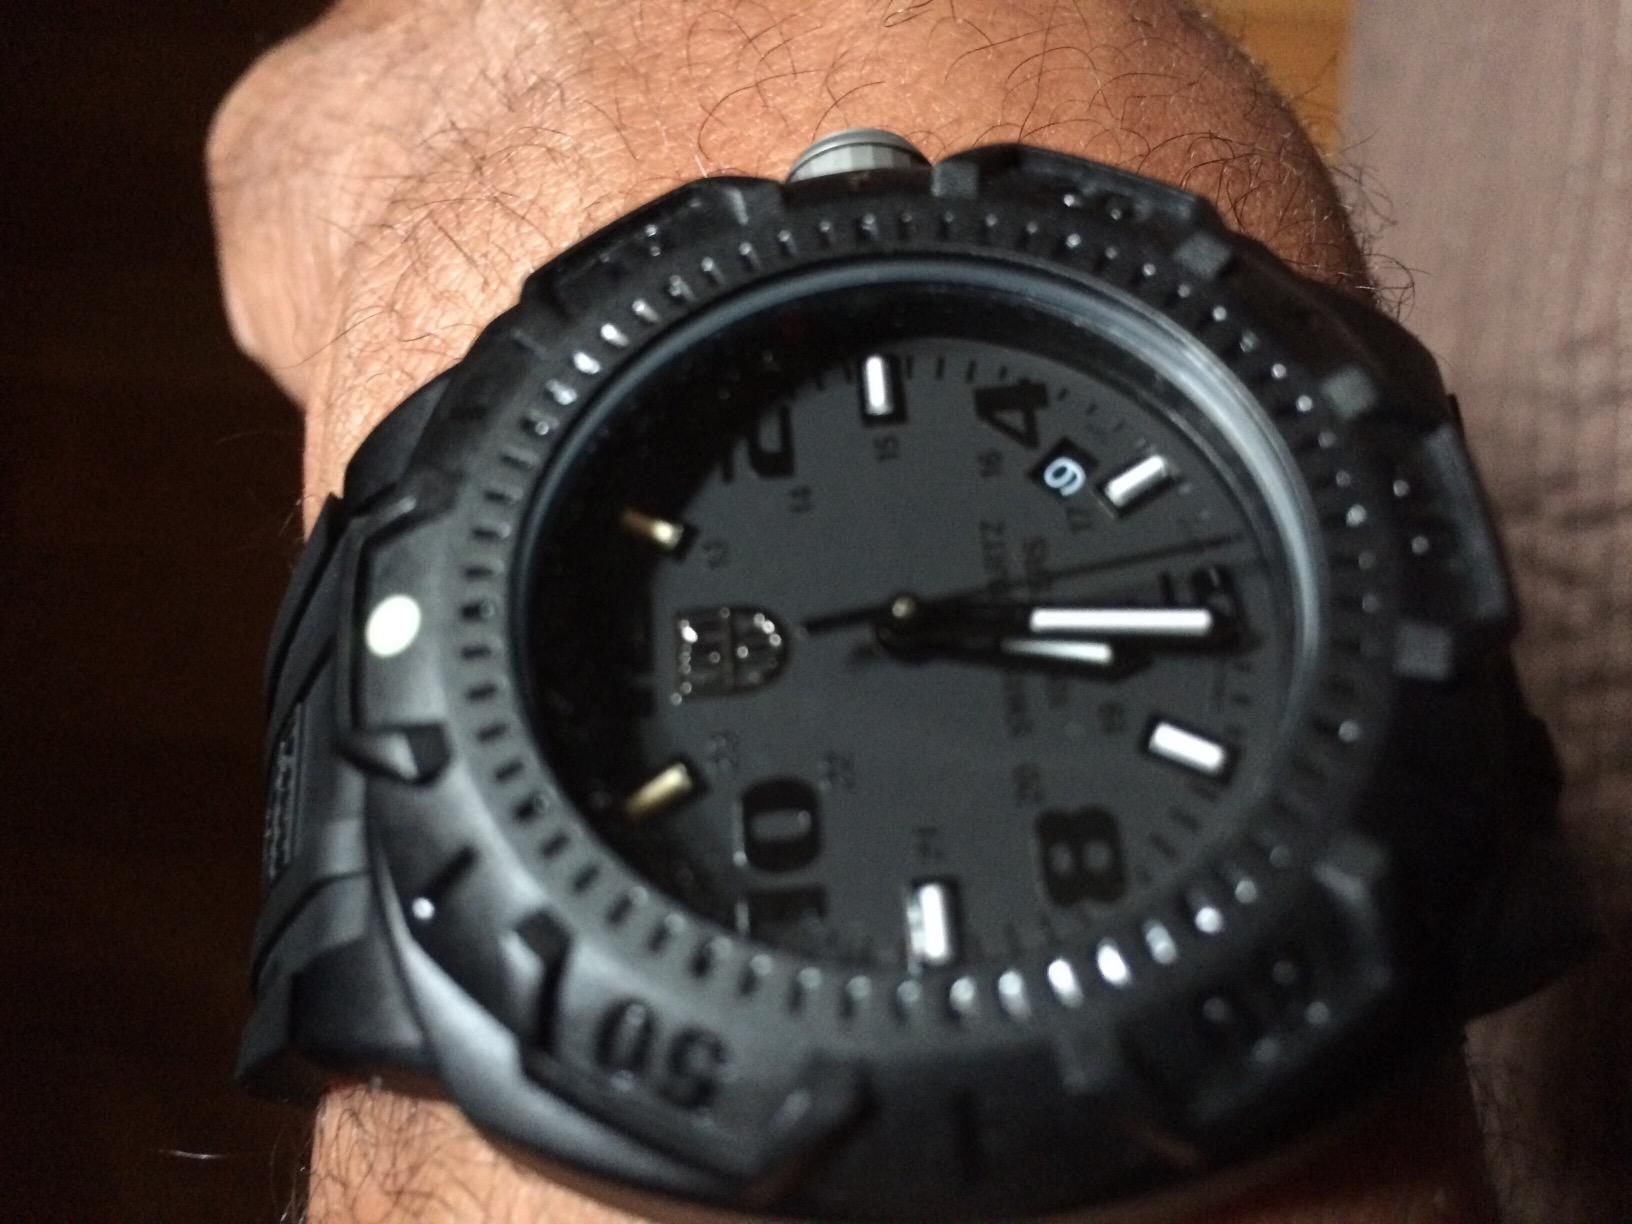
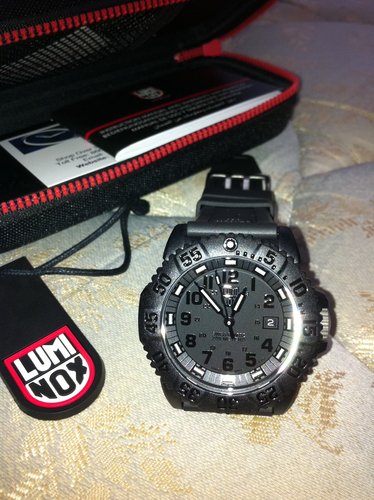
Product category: accessories_watch
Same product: yes